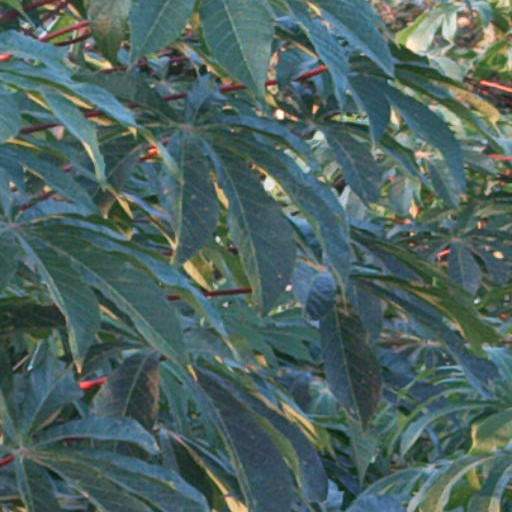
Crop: cassava